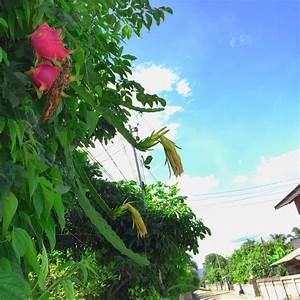
Label: Dragonfruit